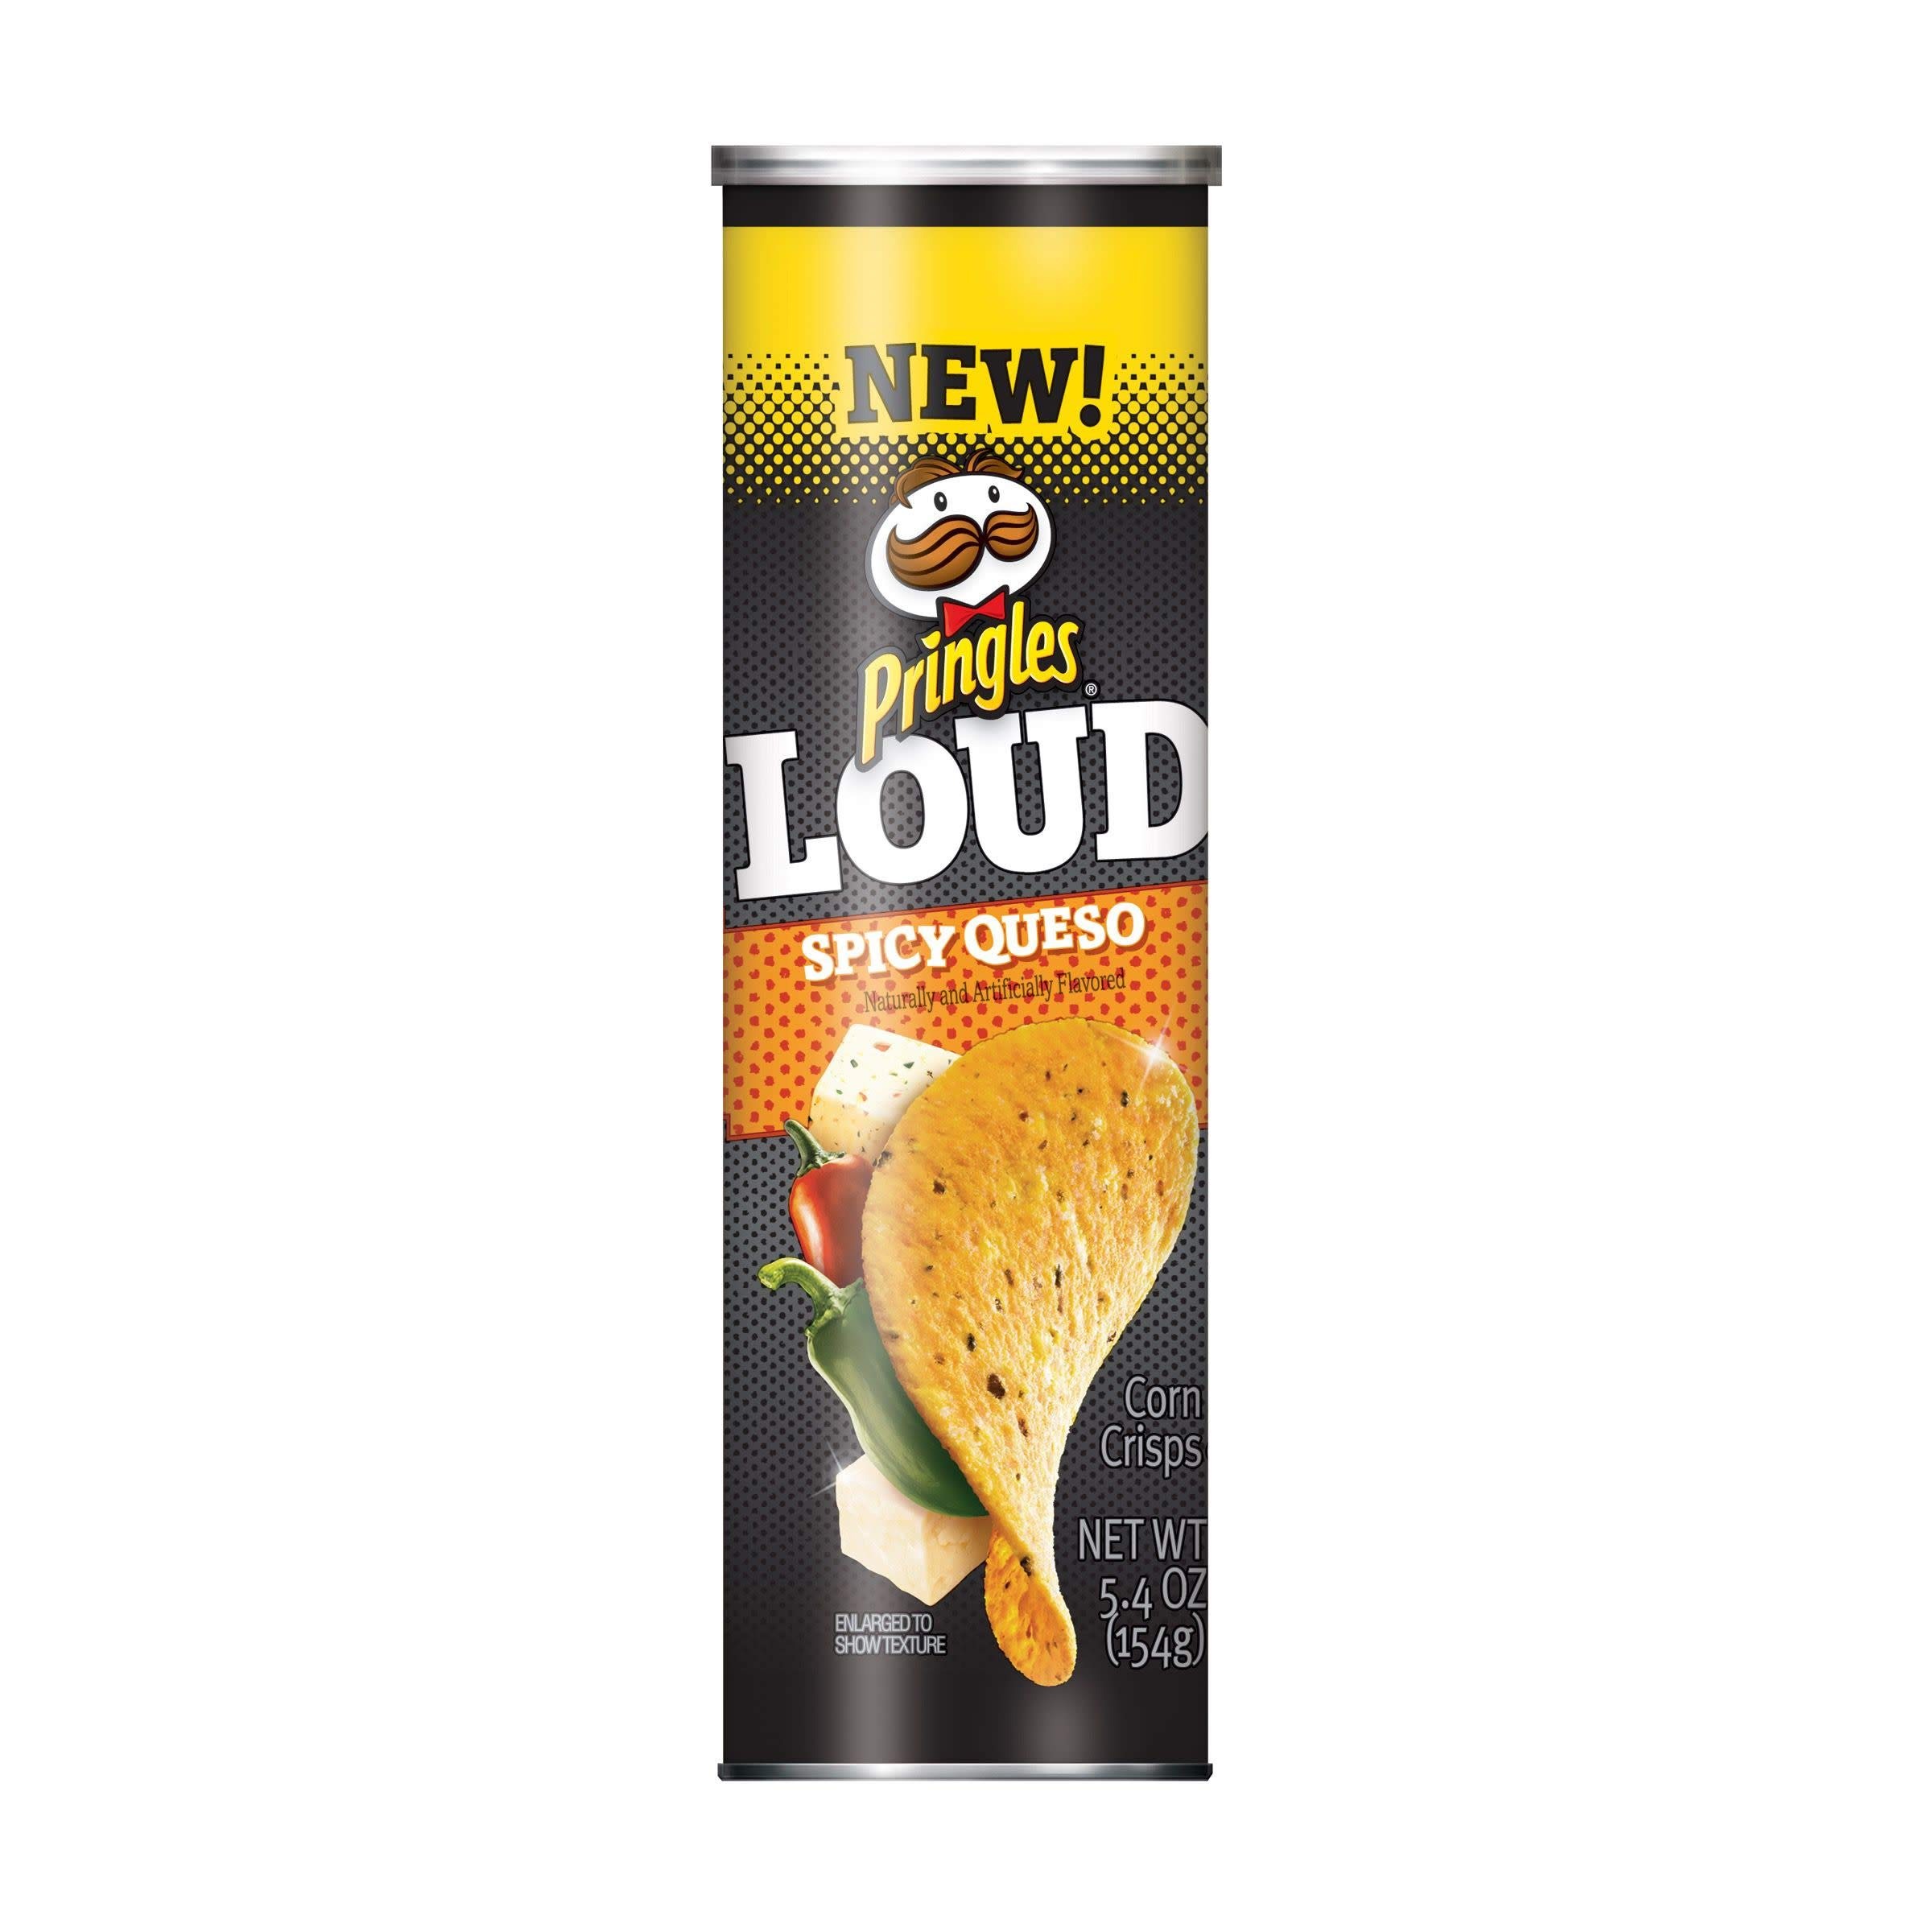
Item Name: Pringles Corn Crisps Chips, Loud Spicy Queso Flavored, 5.4 oz Can
Bullet Point 1: Satisfy your snack craving with the irresistible taste of spicy cheese flavor corn crisps; uniquely shaped and seasoned from edge to edge for a perfectly flavored bite every time
Bullet Point 2: Make snack time more fun with the original, stackable corn crisp; pop open a can and experience the mouthwatering flavor and satisfying crunch of Loud Spicy Queso Flavored Pringles Corn Crisps
Bullet Point 3: Always tasty, never greasy; a delicious and crispy way to put the wow in your snacking routine; a travel-ready food made to enjoy at home or on-the-go
Bullet Point 4: Grab a can at game time, pack a snack for school, enjoy a stack at the office and stow them in lunchboxes; the savory, stackable snack options are endless
Bullet Point 5: Convenient, ready to eat corn crisps, stacked in a 5.4-ounce can; Kosher OU-D; packaged for freshness and great taste
Value: 5.4
Unit: Ounce

Price: 1.44